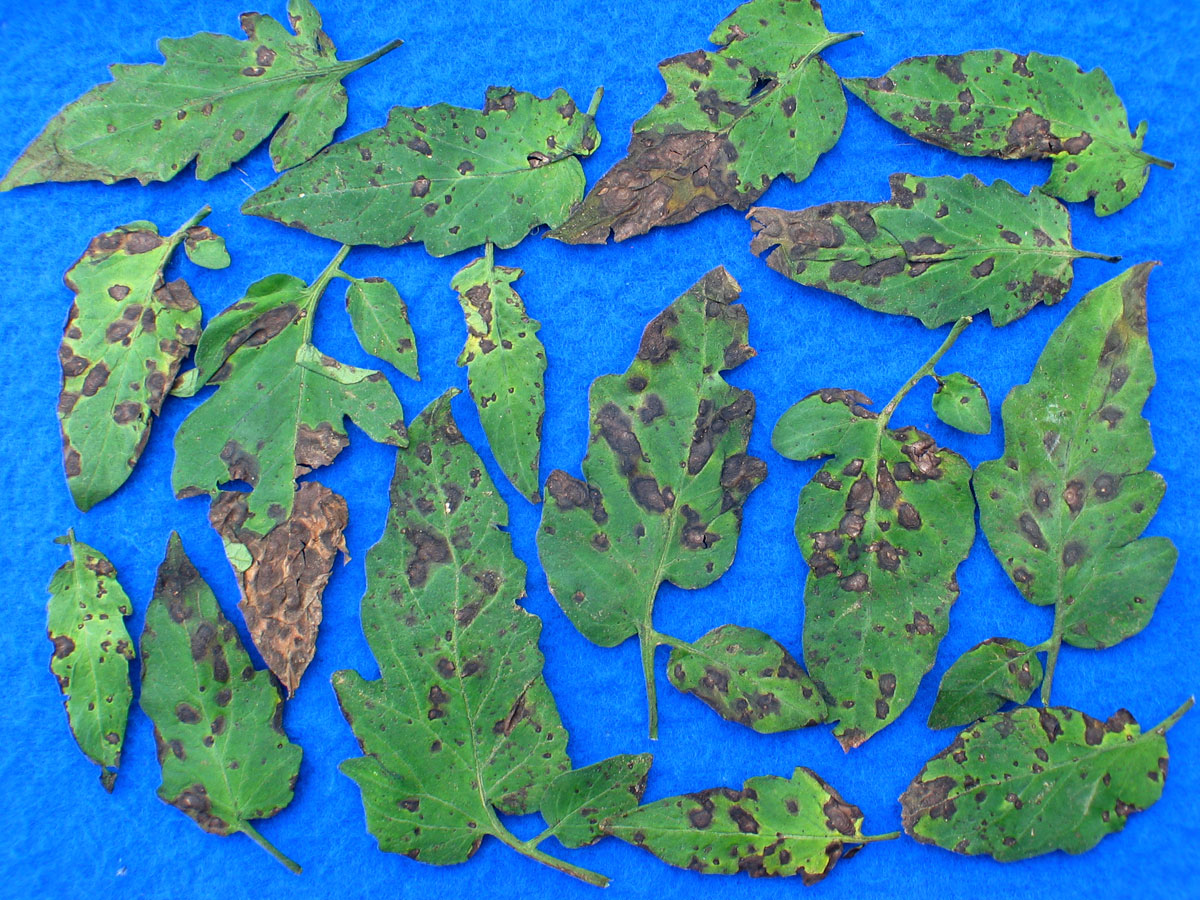
Labels: Tomato Early blight leaf, Tomato Early blight leaf, Tomato Early blight leaf, Tomato Early blight leaf, Tomato Early blight leaf, Tomato Early blight leaf, Tomato Early blight leaf, Tomato Early blight leaf, Tomato Early blight leaf, Tomato Early blight leaf, Tomato Early blight leaf, Tomato Early blight leaf, Tomato Early blight leaf, Tomato Early blight leaf, Tomato Early blight leaf, Tomato Early blight leaf, Tomato Early blight leaf